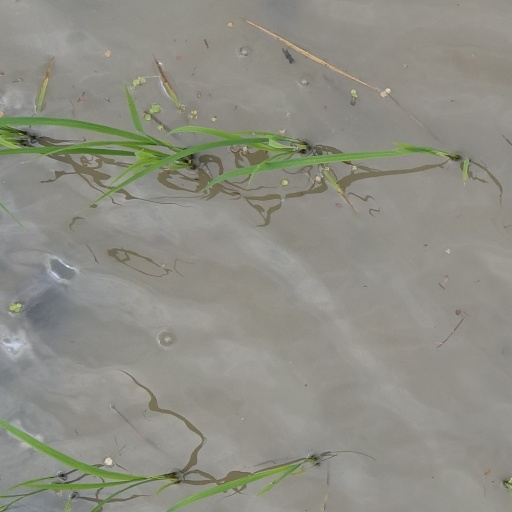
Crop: rice